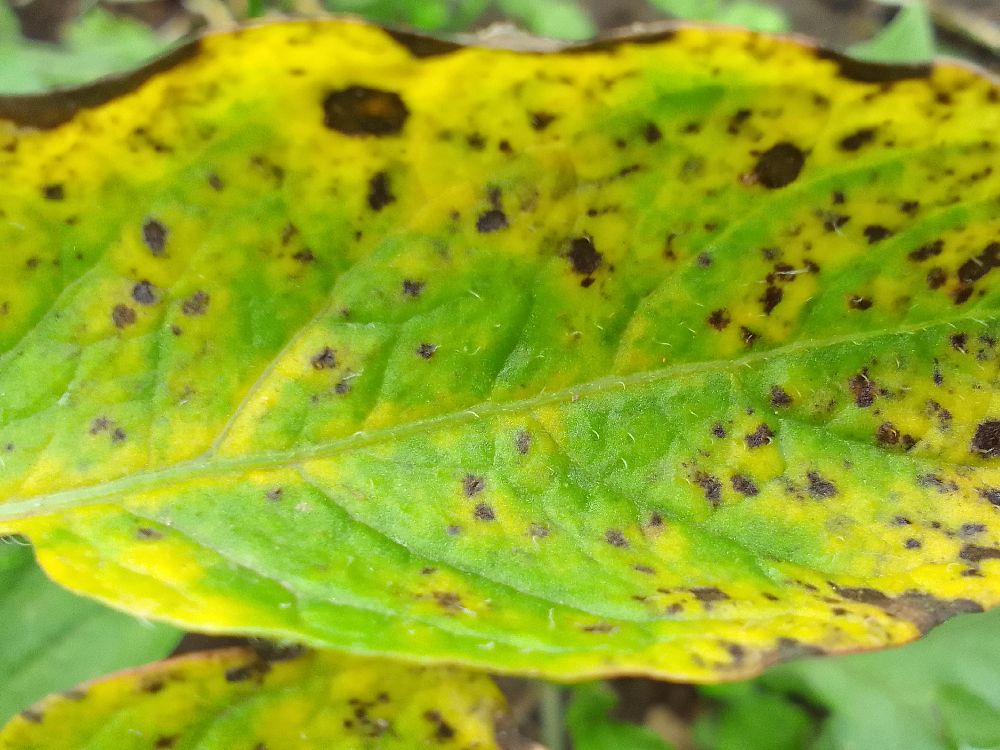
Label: Early blight